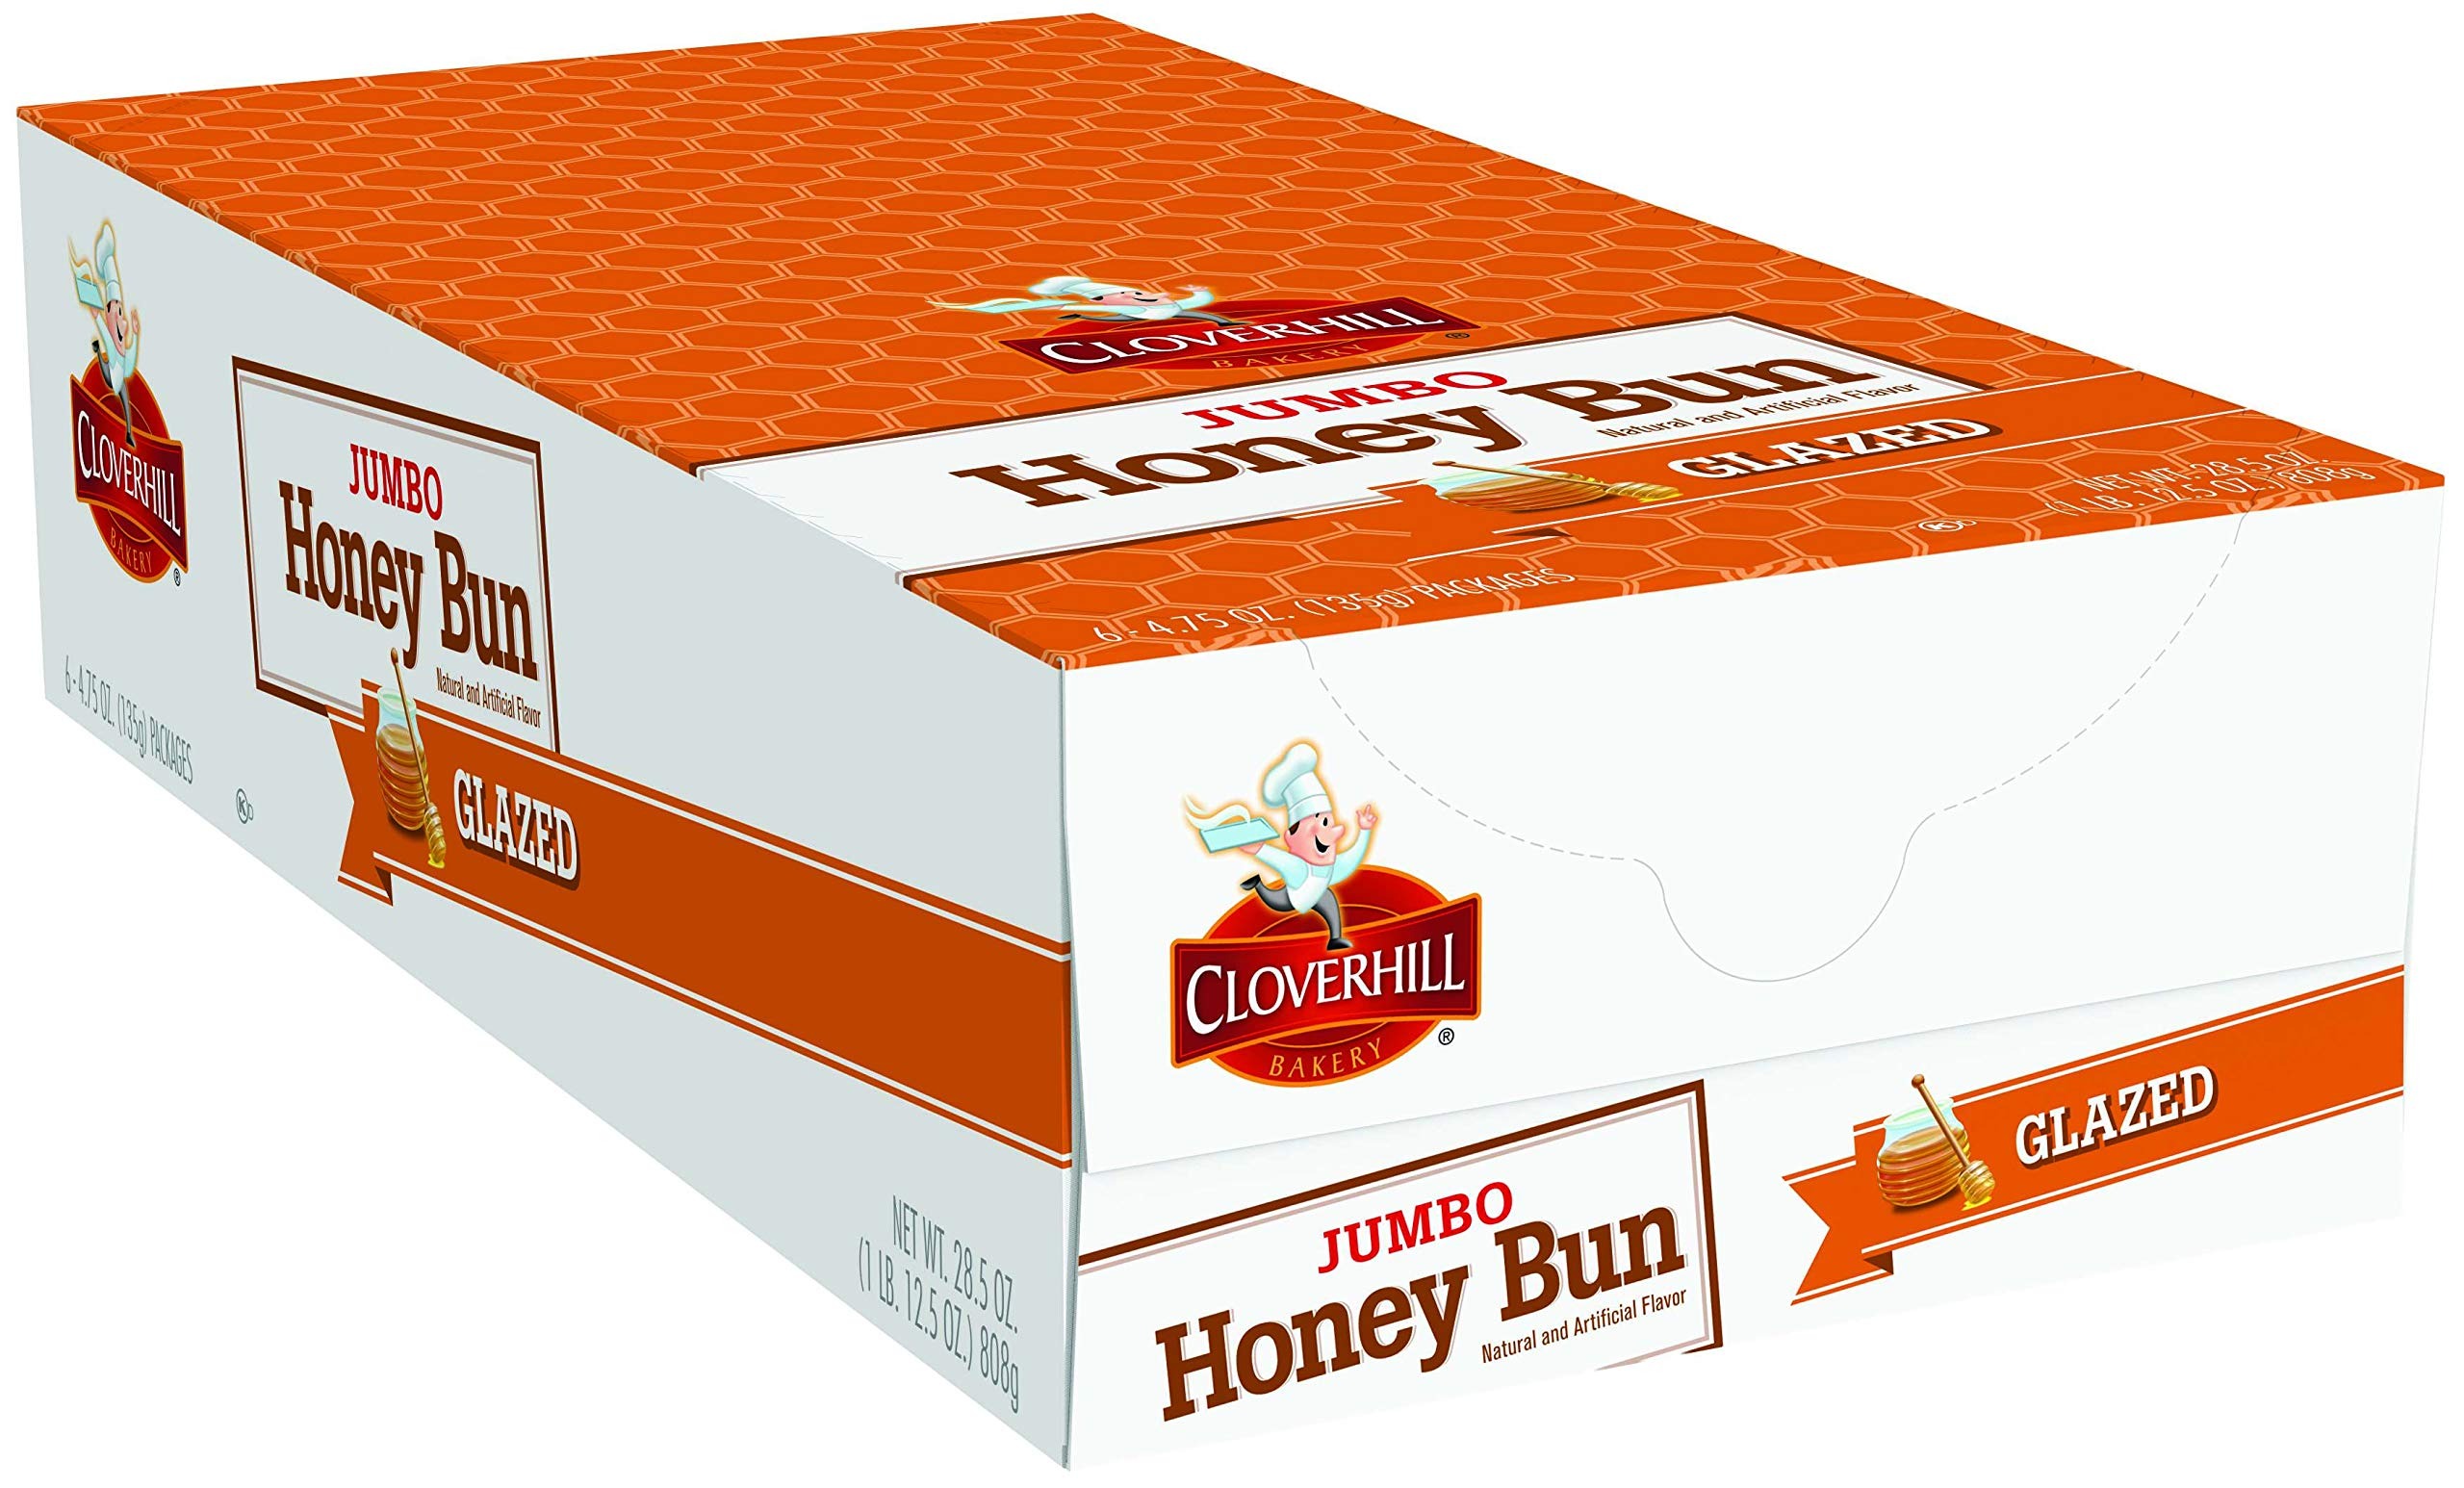
Item Name: Cloverhill Jumbo Honeybuns, Glazed, Individually Packaged, Pack of 6
Value: 1.0
Unit: Count

Price: 18.32